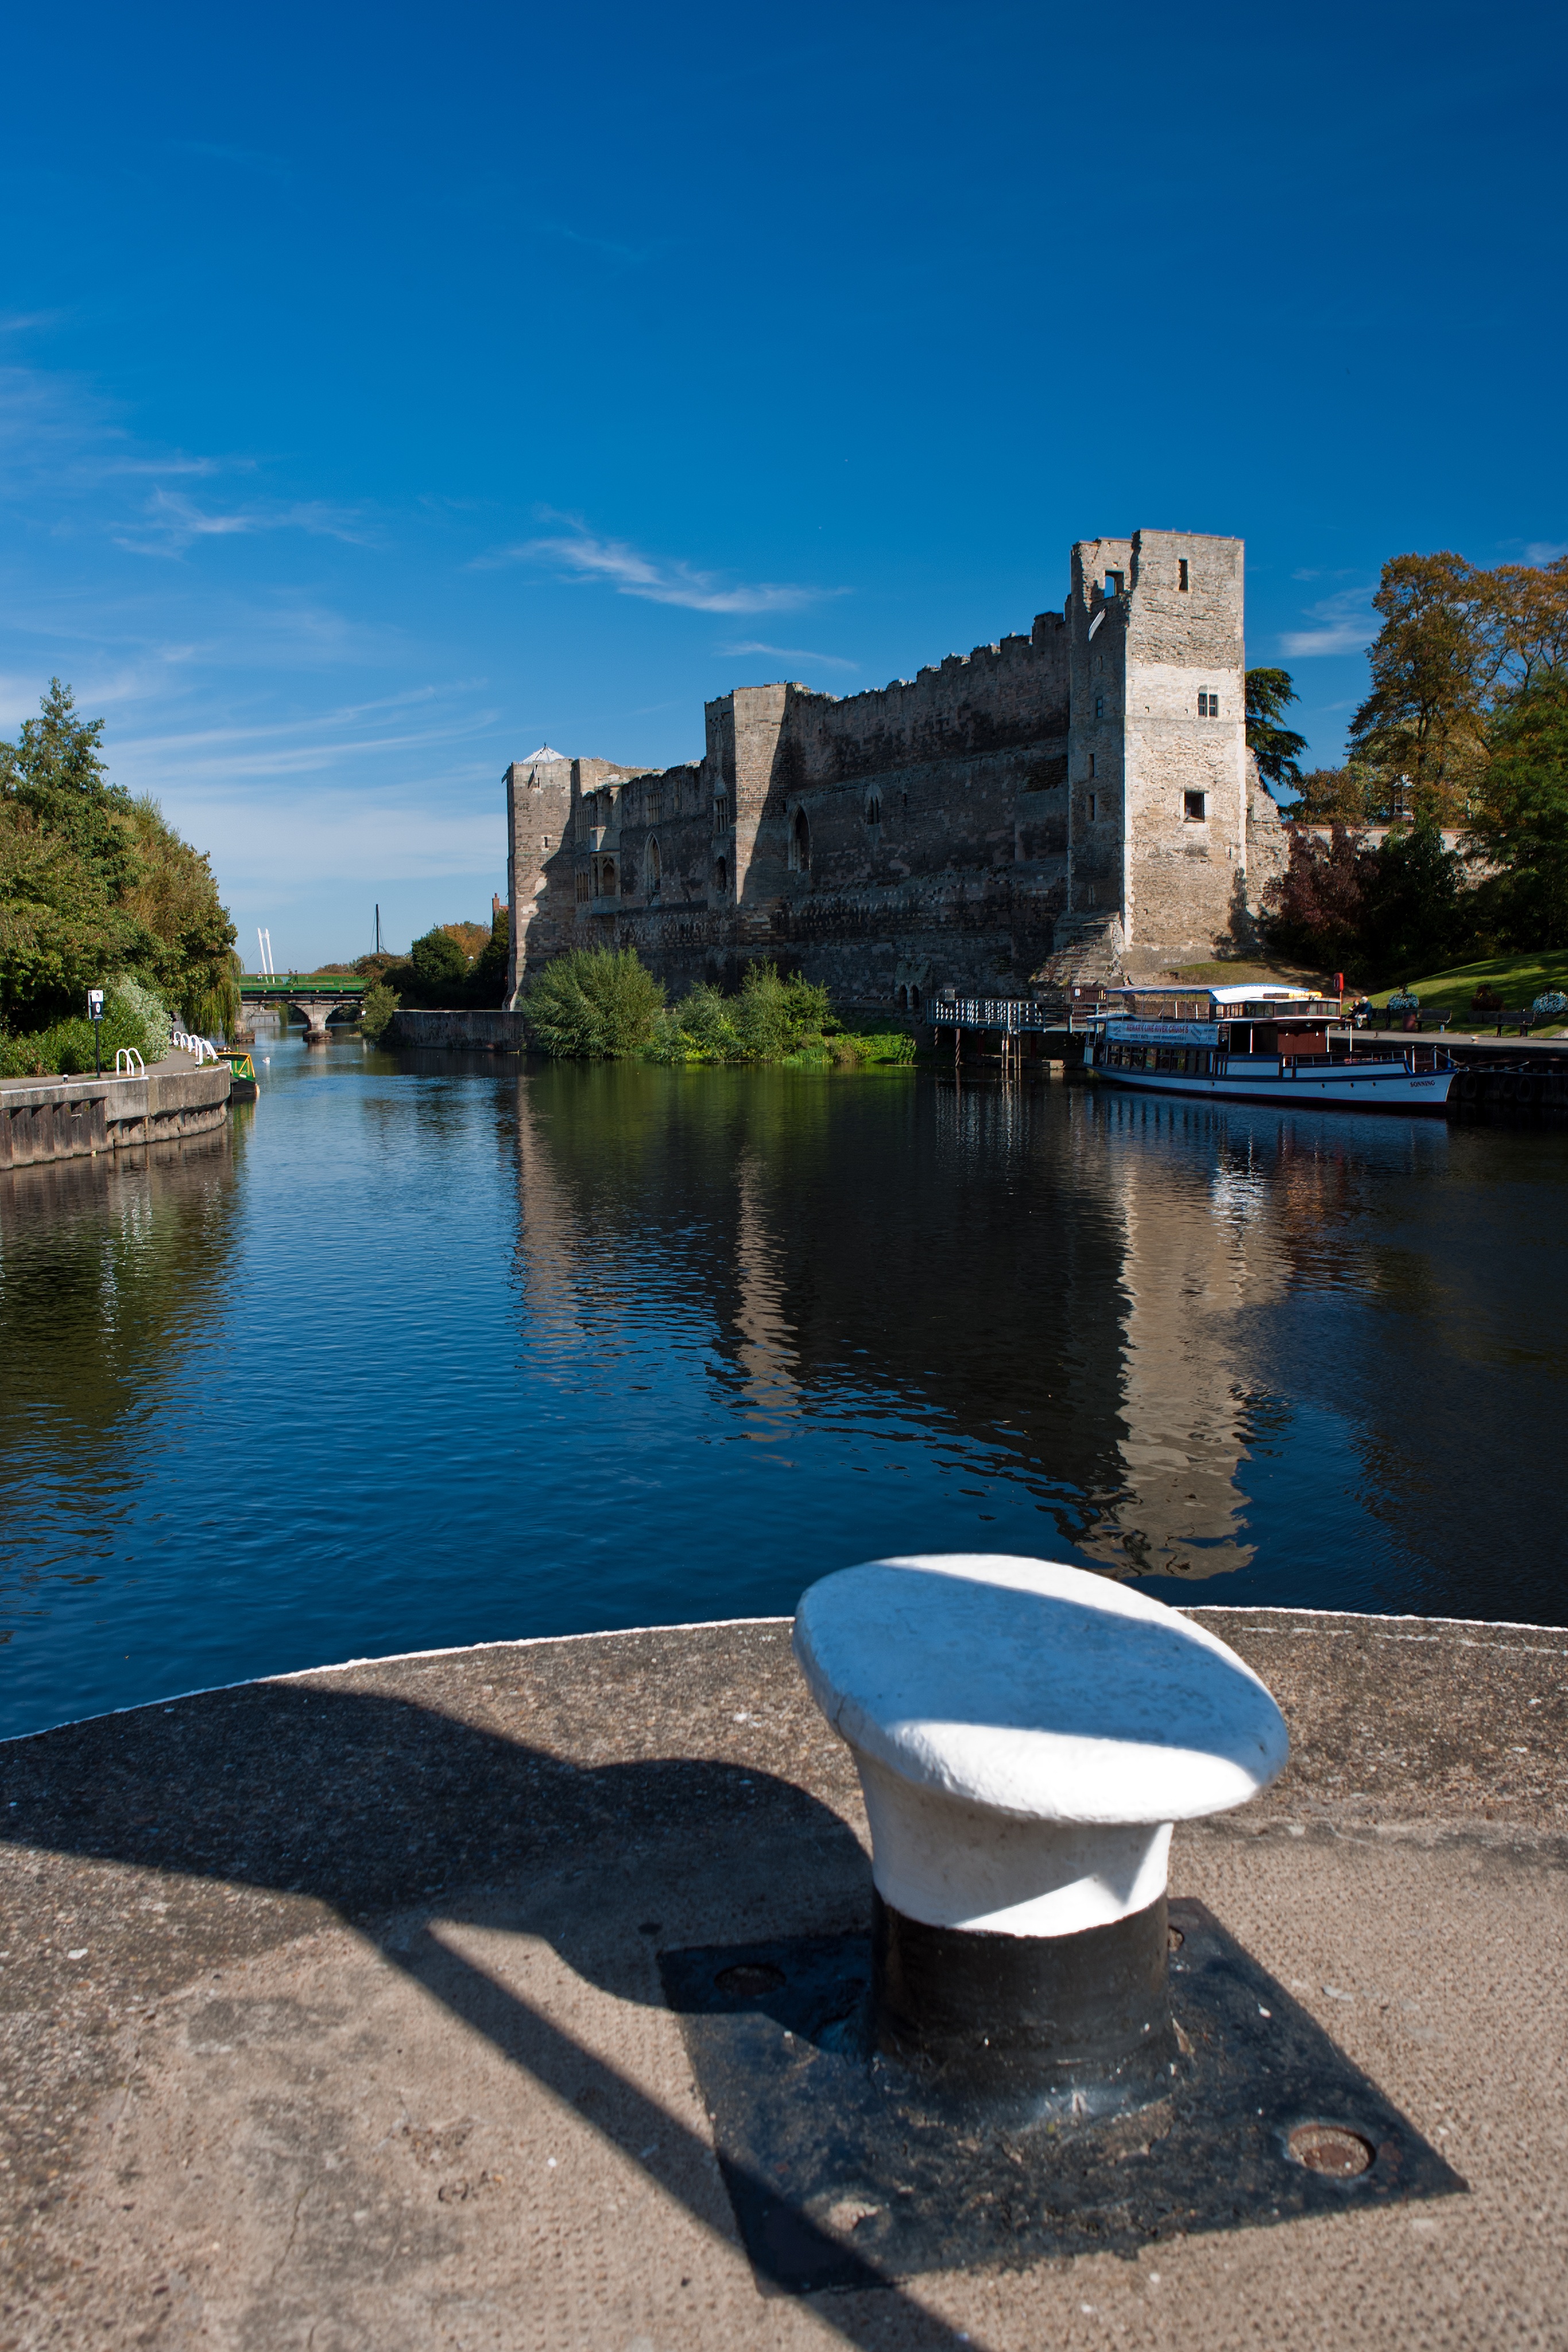
sea, coast, water, lake, old, river, vacation, reflection, swimming pool, bay, castle, reservoir, waterway, body of water, blue sky, bollard, newark, newark castle, river trent